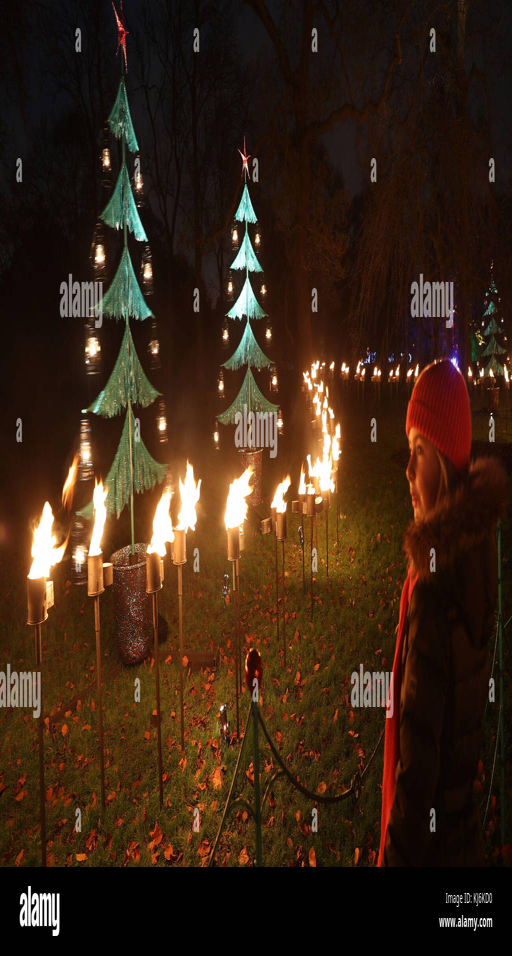
a young girl looks , during a preview for western christian holiday